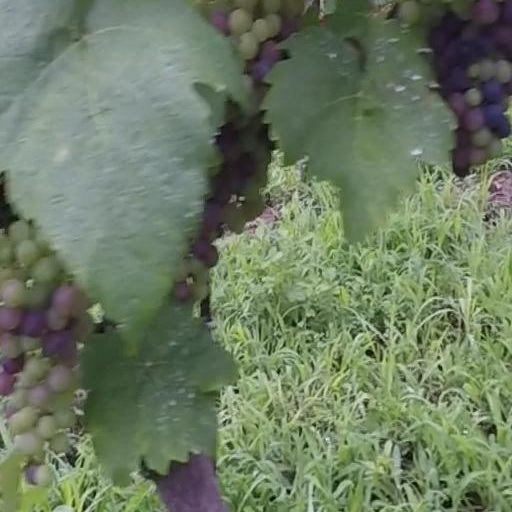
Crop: grape